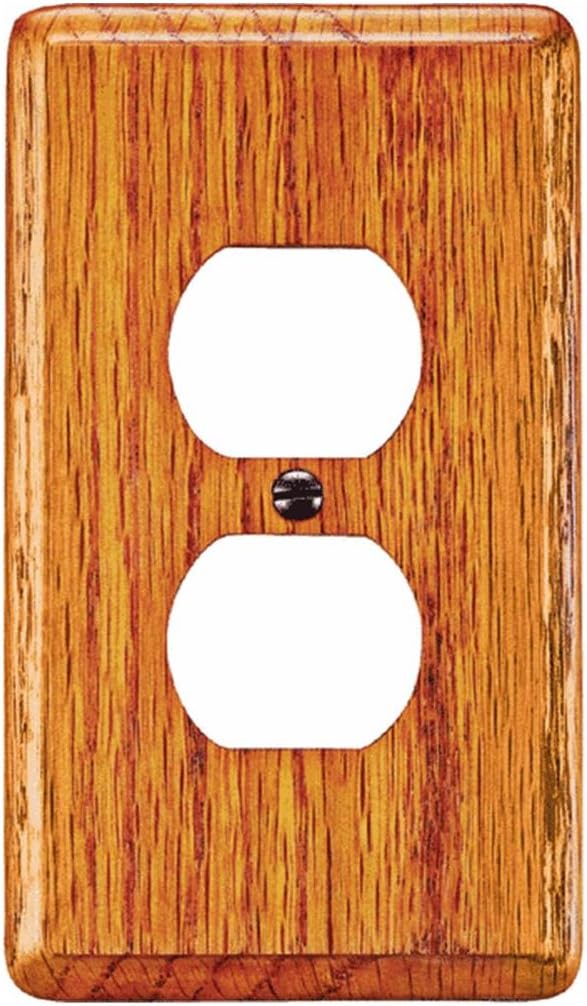
Light Oak Wall Plate
Category: Tools & Home Improvement
Solid light oak wall plate, contemporary styling with light oak finish. 1 per card. UL listed. No. 901L: Single switch No. 902L: Double switch No. 903L: Triple switch No. 906L: Switch/outlet No. 908L: Duplex outlet No. 917L: Single rocker (GFI) No. 918L:
Features: CREATIVE ACCENTS CONTEMPORARY LIGHT OAK WALL PLATE | 1 gang | Duplex receptacle | 2 gang